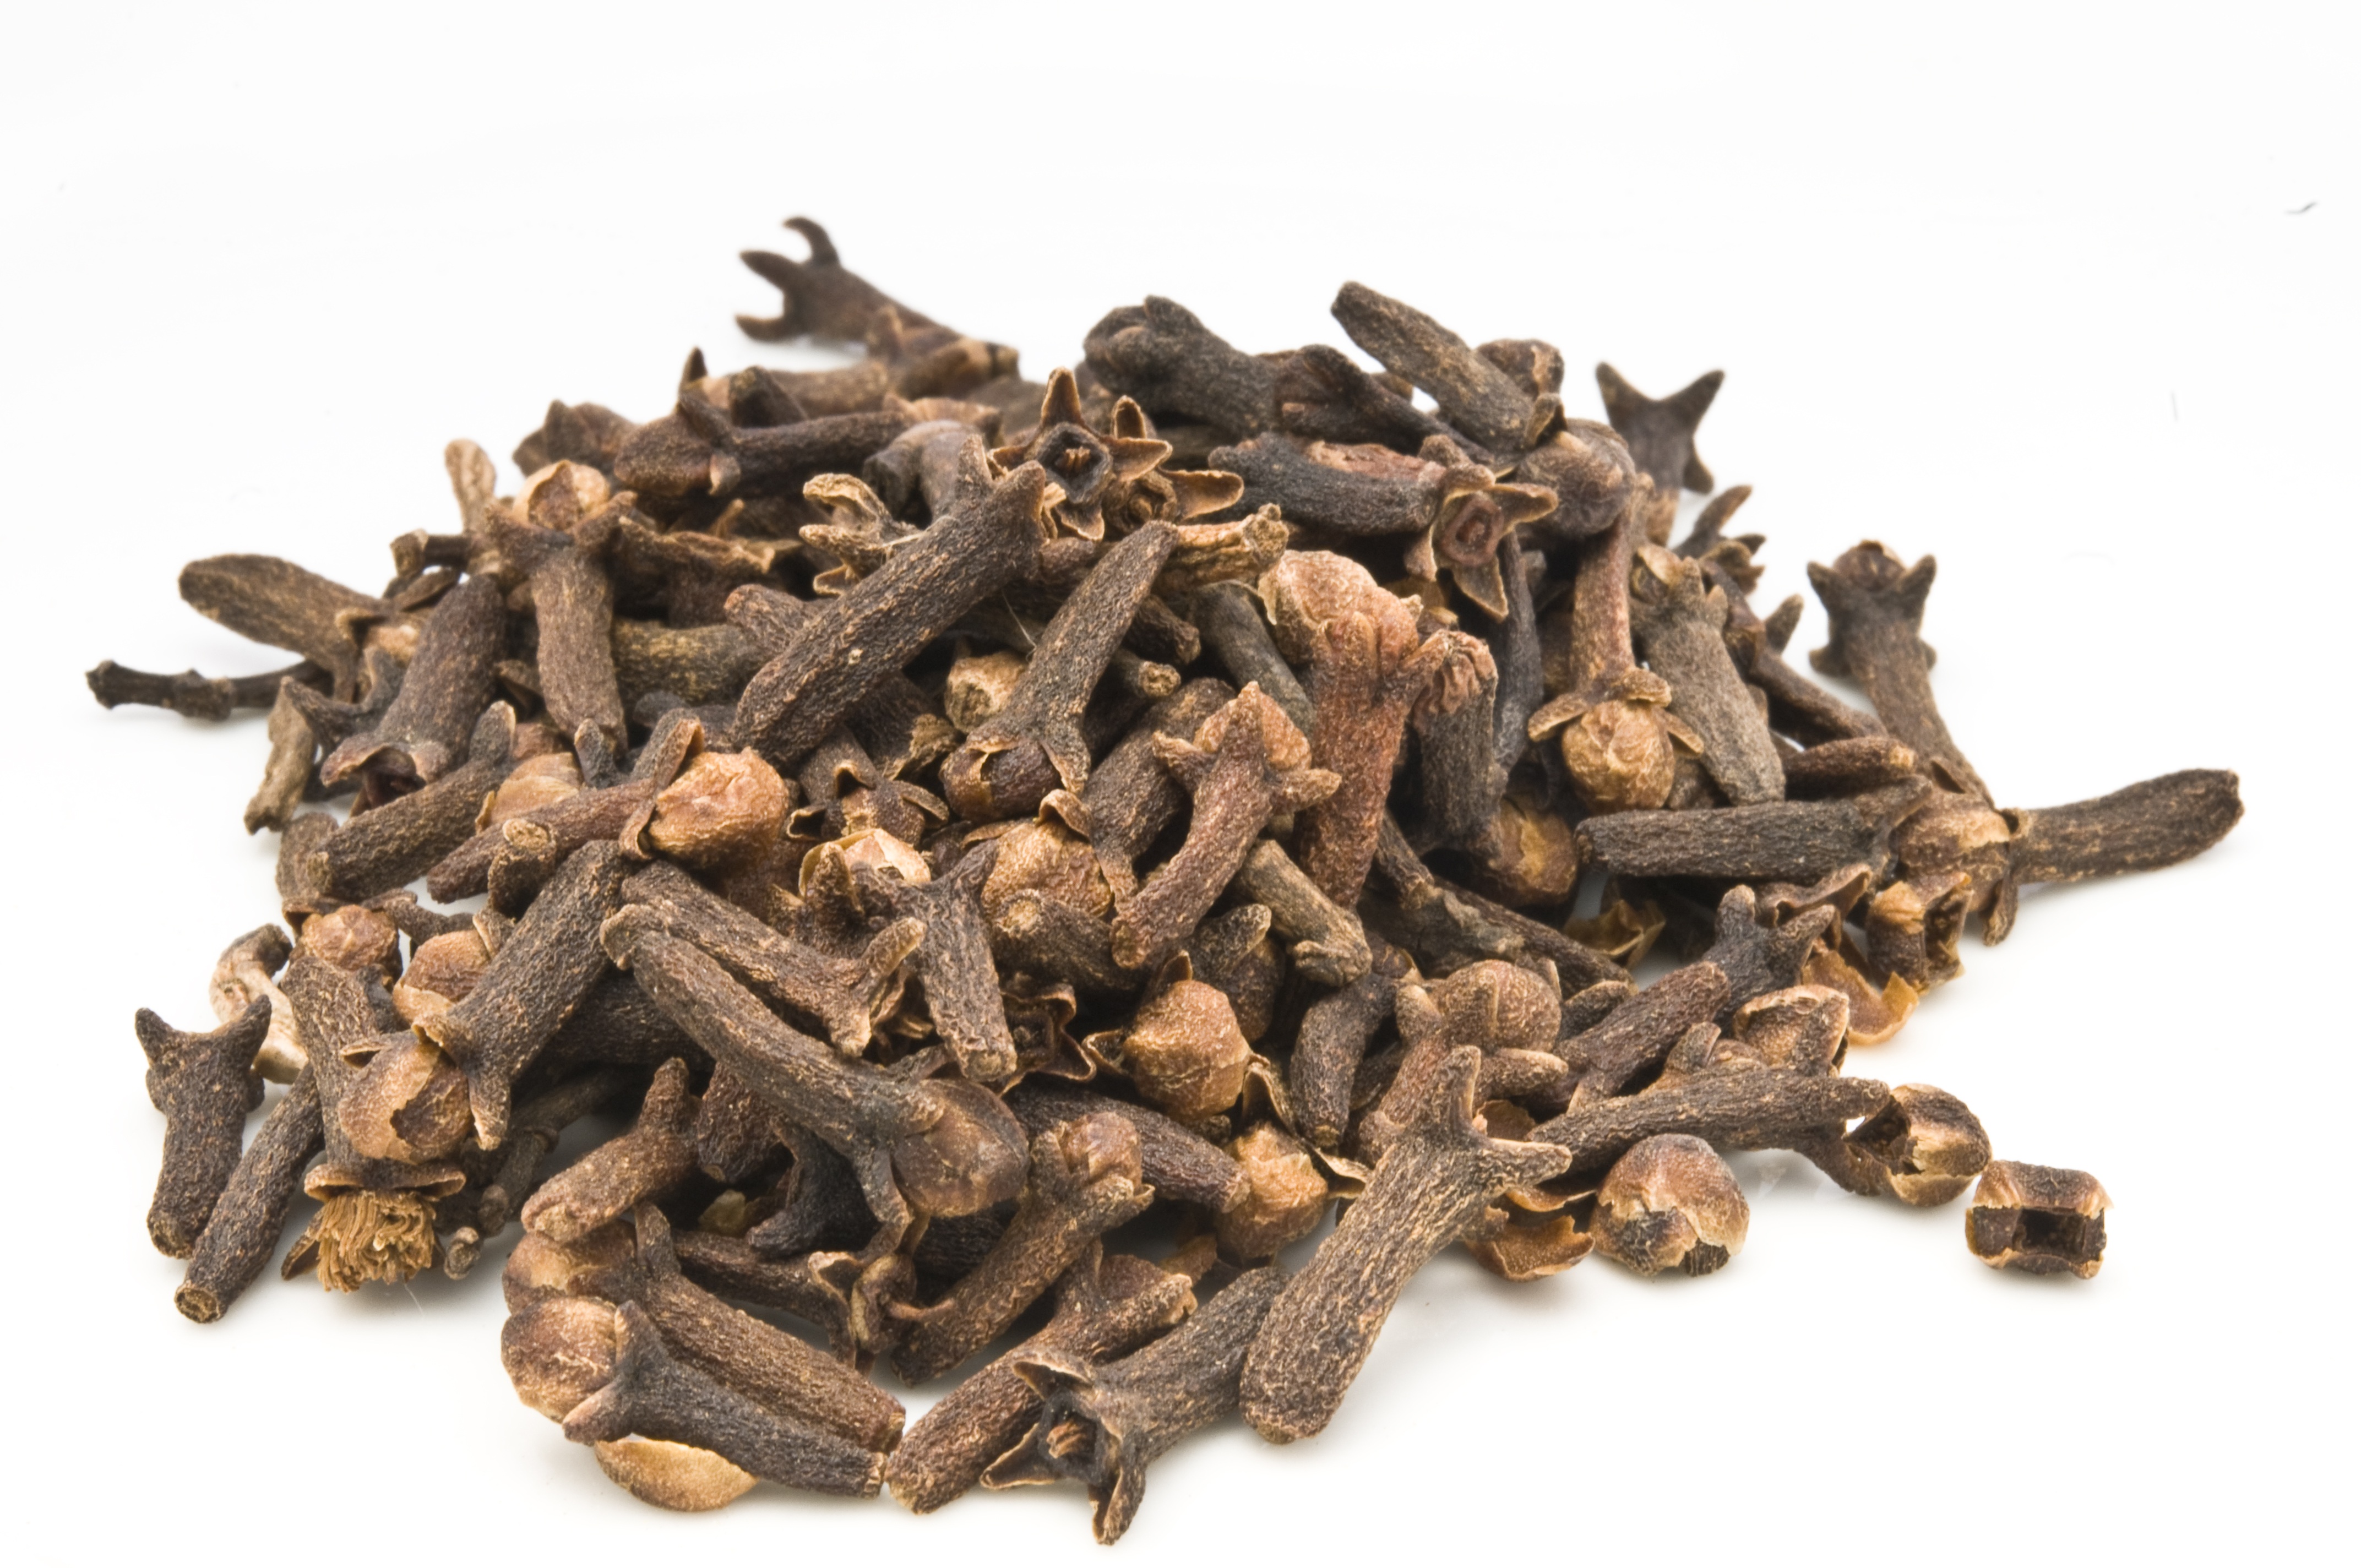
dry, food, spice, ingredient, herb, produce, drink, pink, cuisine, clove, seasoning, condiment, aromatic, flavor, herbal, relish, lapsang souchong, da hong pao, keemun, gunpowder tea